Olga, Russia

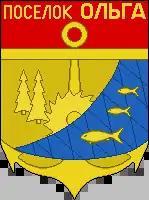
Coat of arms of Olga

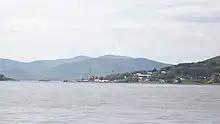
The port of Olga

Olga is an urban locality (an urban-type settlement) and the administrative center of Olginsky District of Primorsky Krai, Russia, located on the Olga Bay of the Sea of Japan, northeast of Nakhodka. Population: